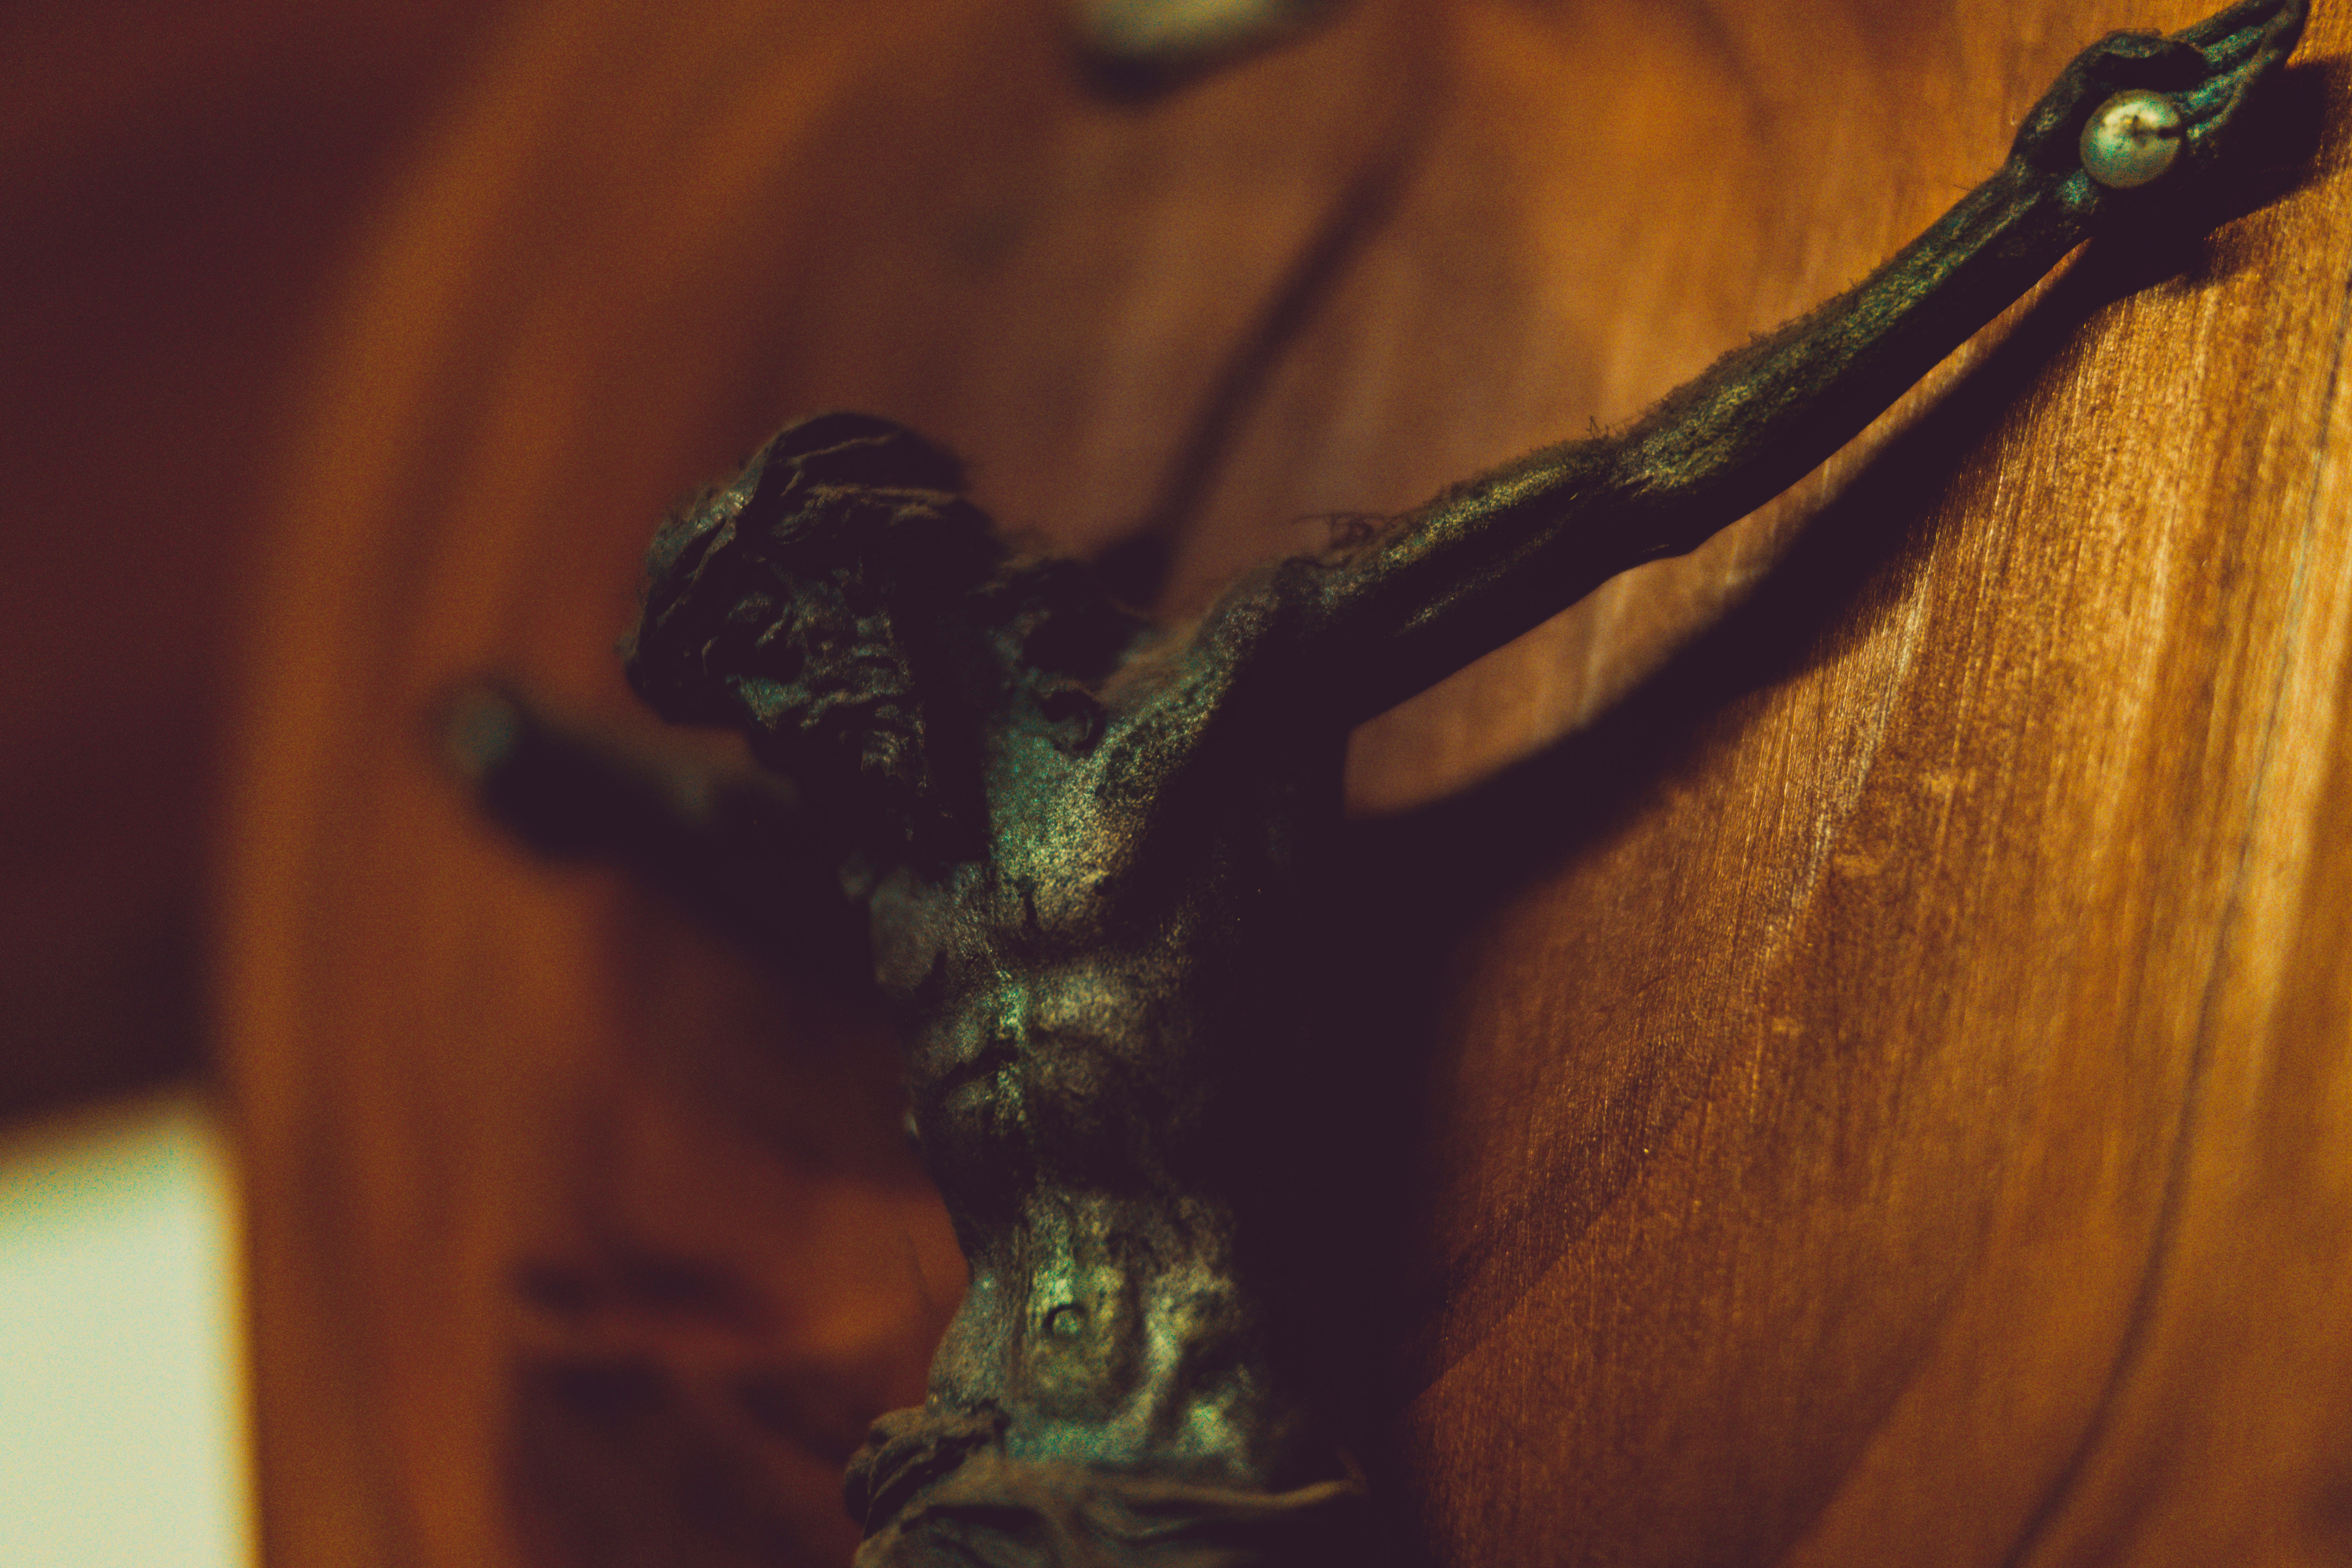
wood, plant stem, plant, religious item, art